Colorado Court of Appeals

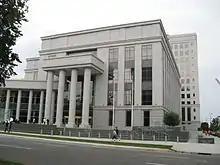
Colorado Court of Appeals in Denver

The court is based in Denver, but is authorized to sit in any county seat to hear cases. The court sends panels once a year to decide cases at the University of Colorado School of Law and the Sturm College of Law at the University of Denver to allow law students to observe the appellate process.